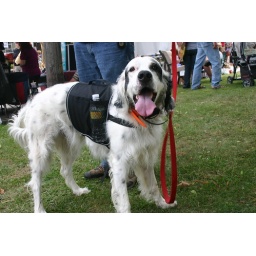
I look great in my Doodie Pack..look my water bottle is in there!